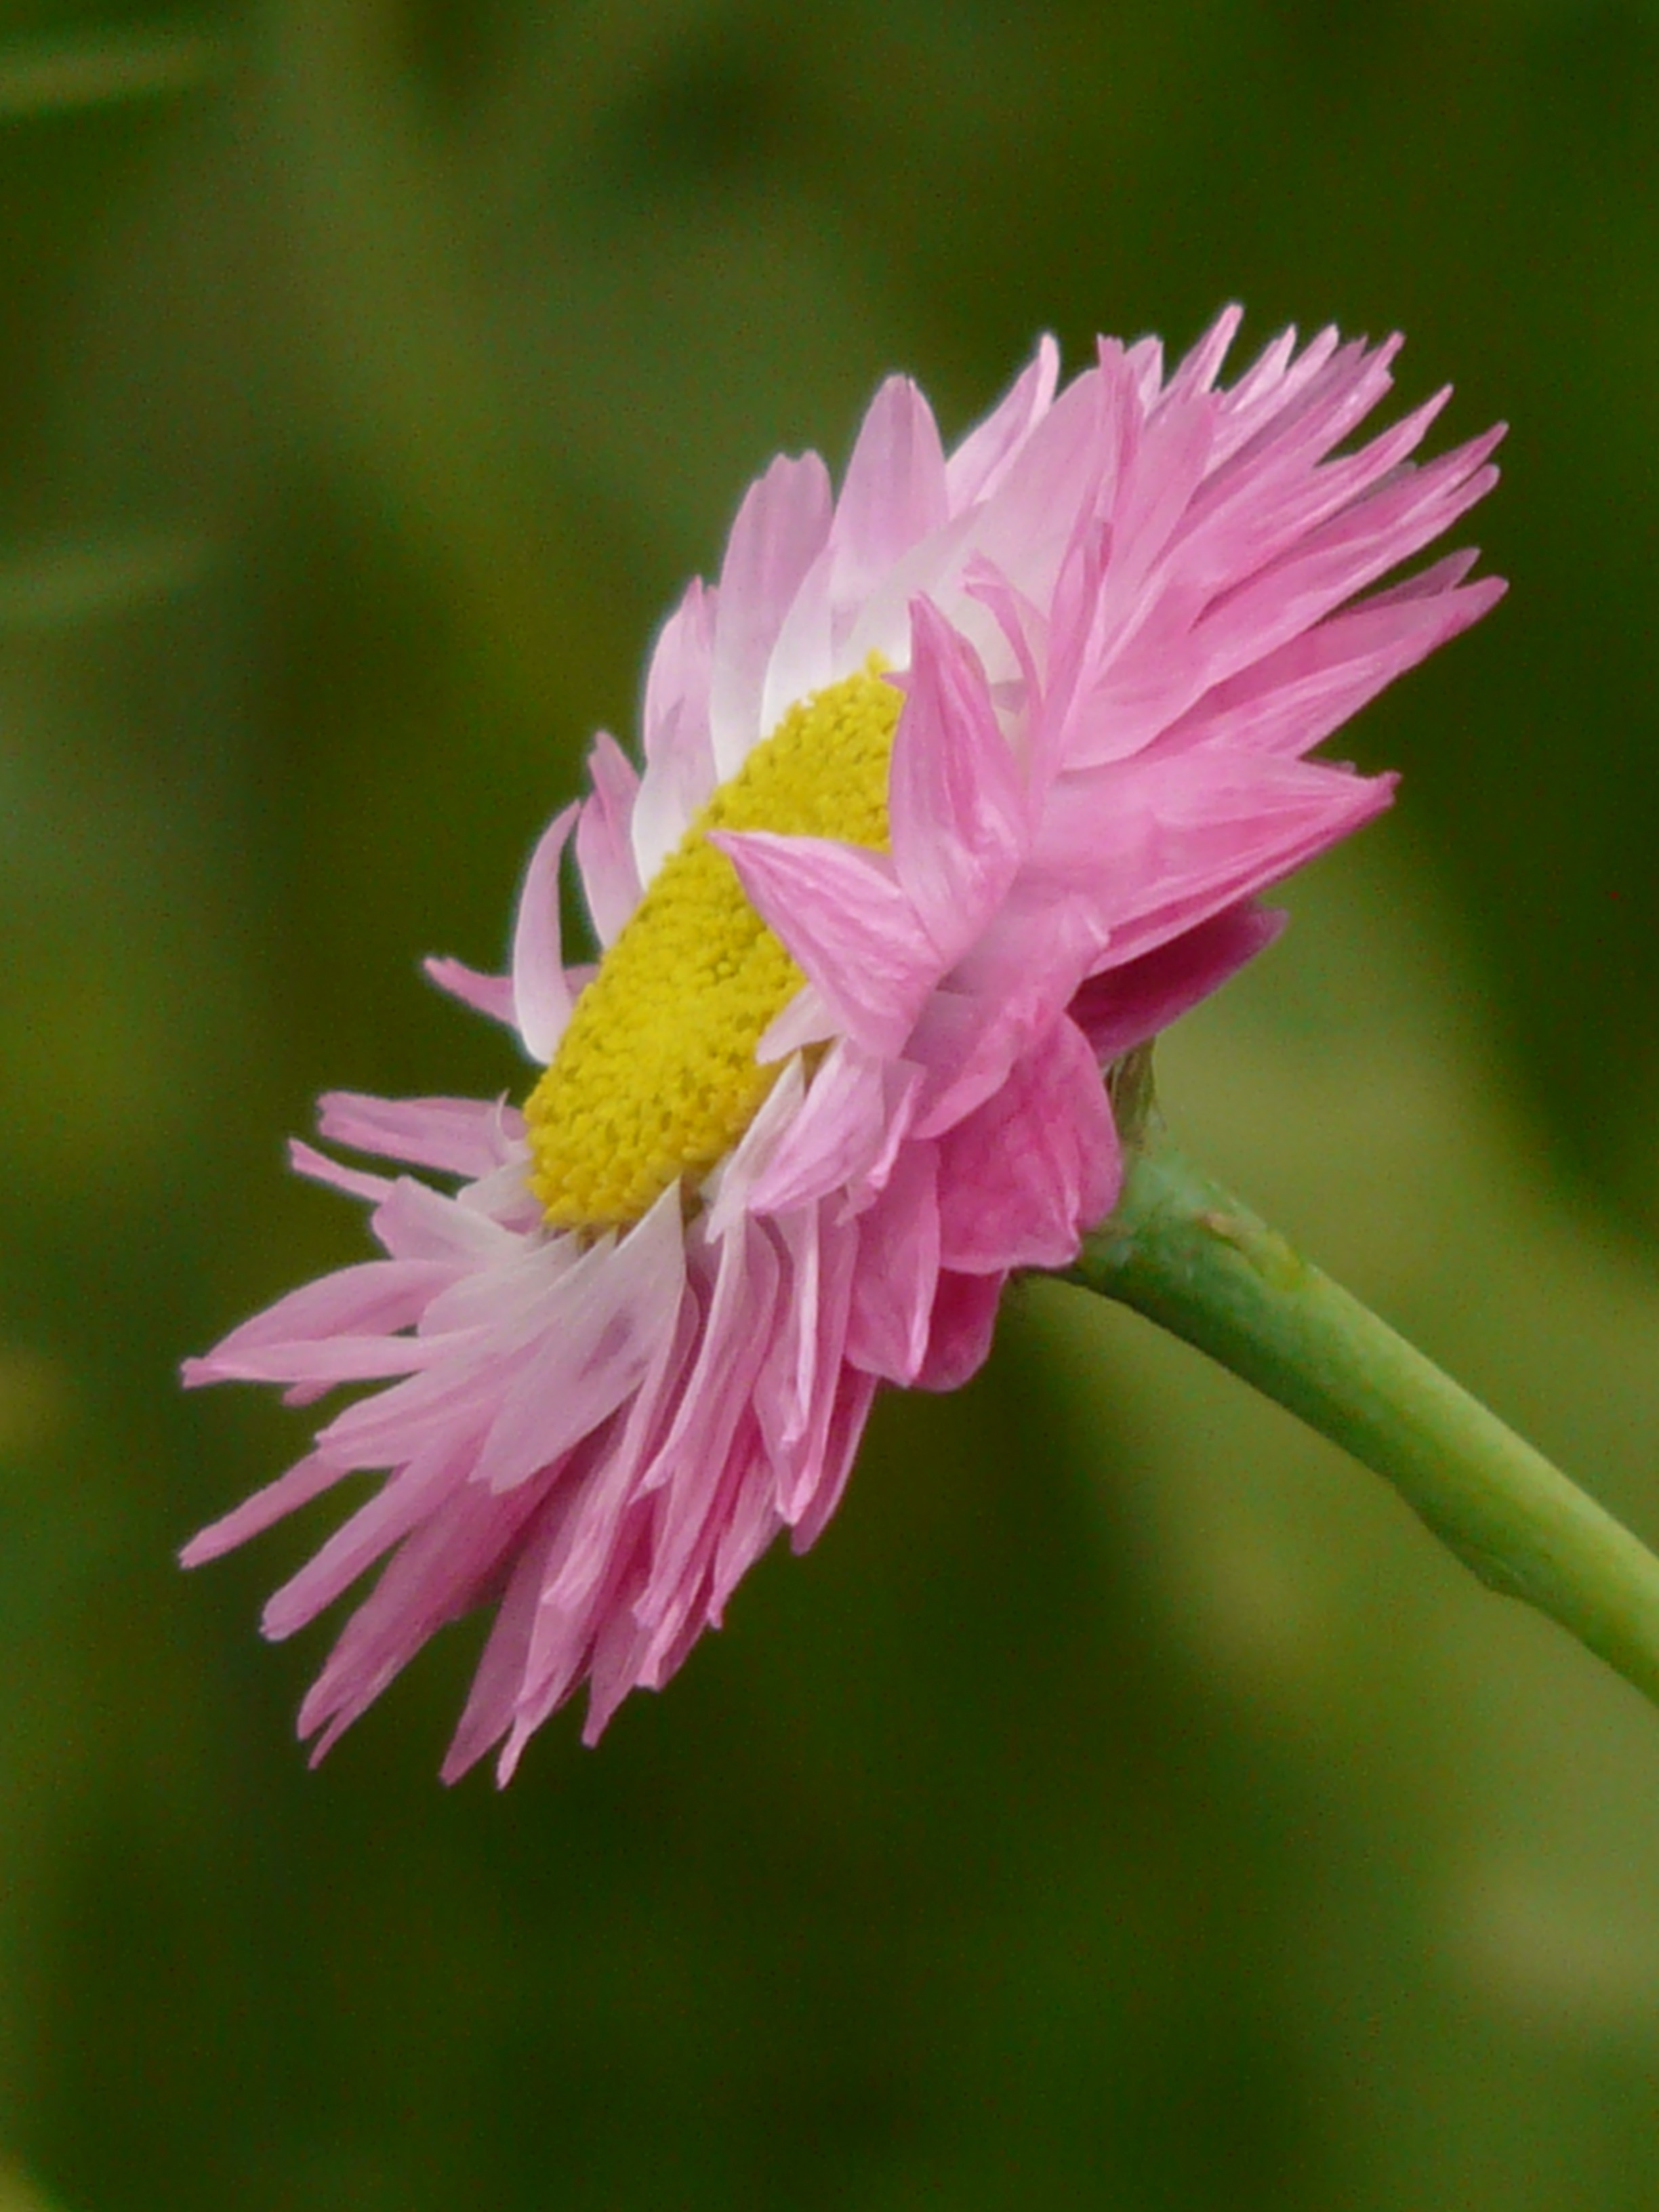
blossom, plant, white, flower, petal, bloom, daisy, botany, yellow, pink, flora, wildflower, close up, nectar, dianthus, macro photography, flowering plant, trockenblume, daisy family, schnittblume, summer flower, flower basket, bedding plant, involucral bracts, flower discounts, annual plant, plant stem, land plant, pink family, sun wing, rosy helipterum roseum, rose sonnenfl gel, paper like